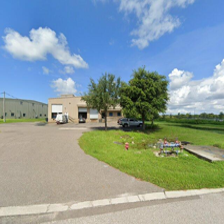
Label: streetView